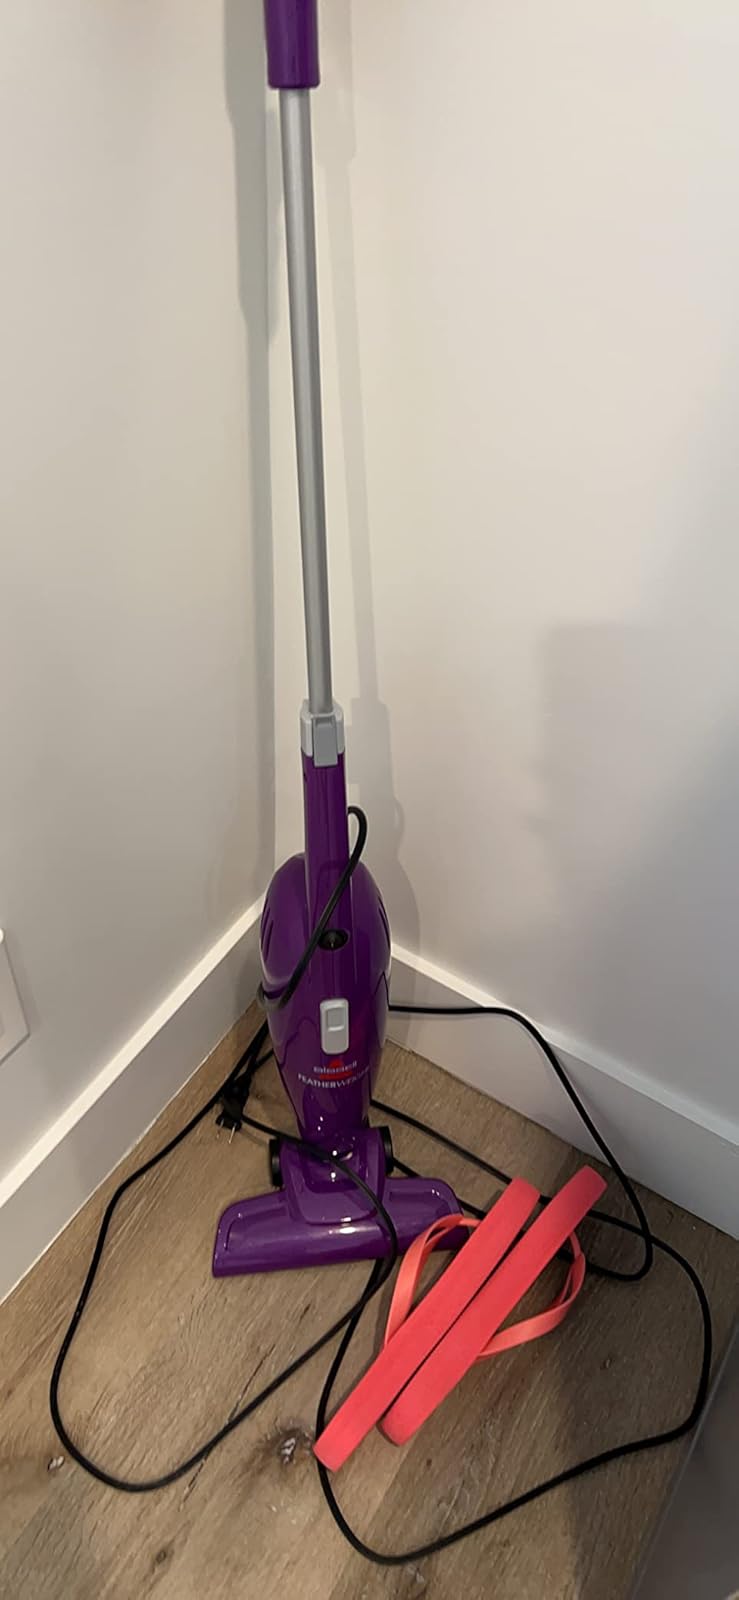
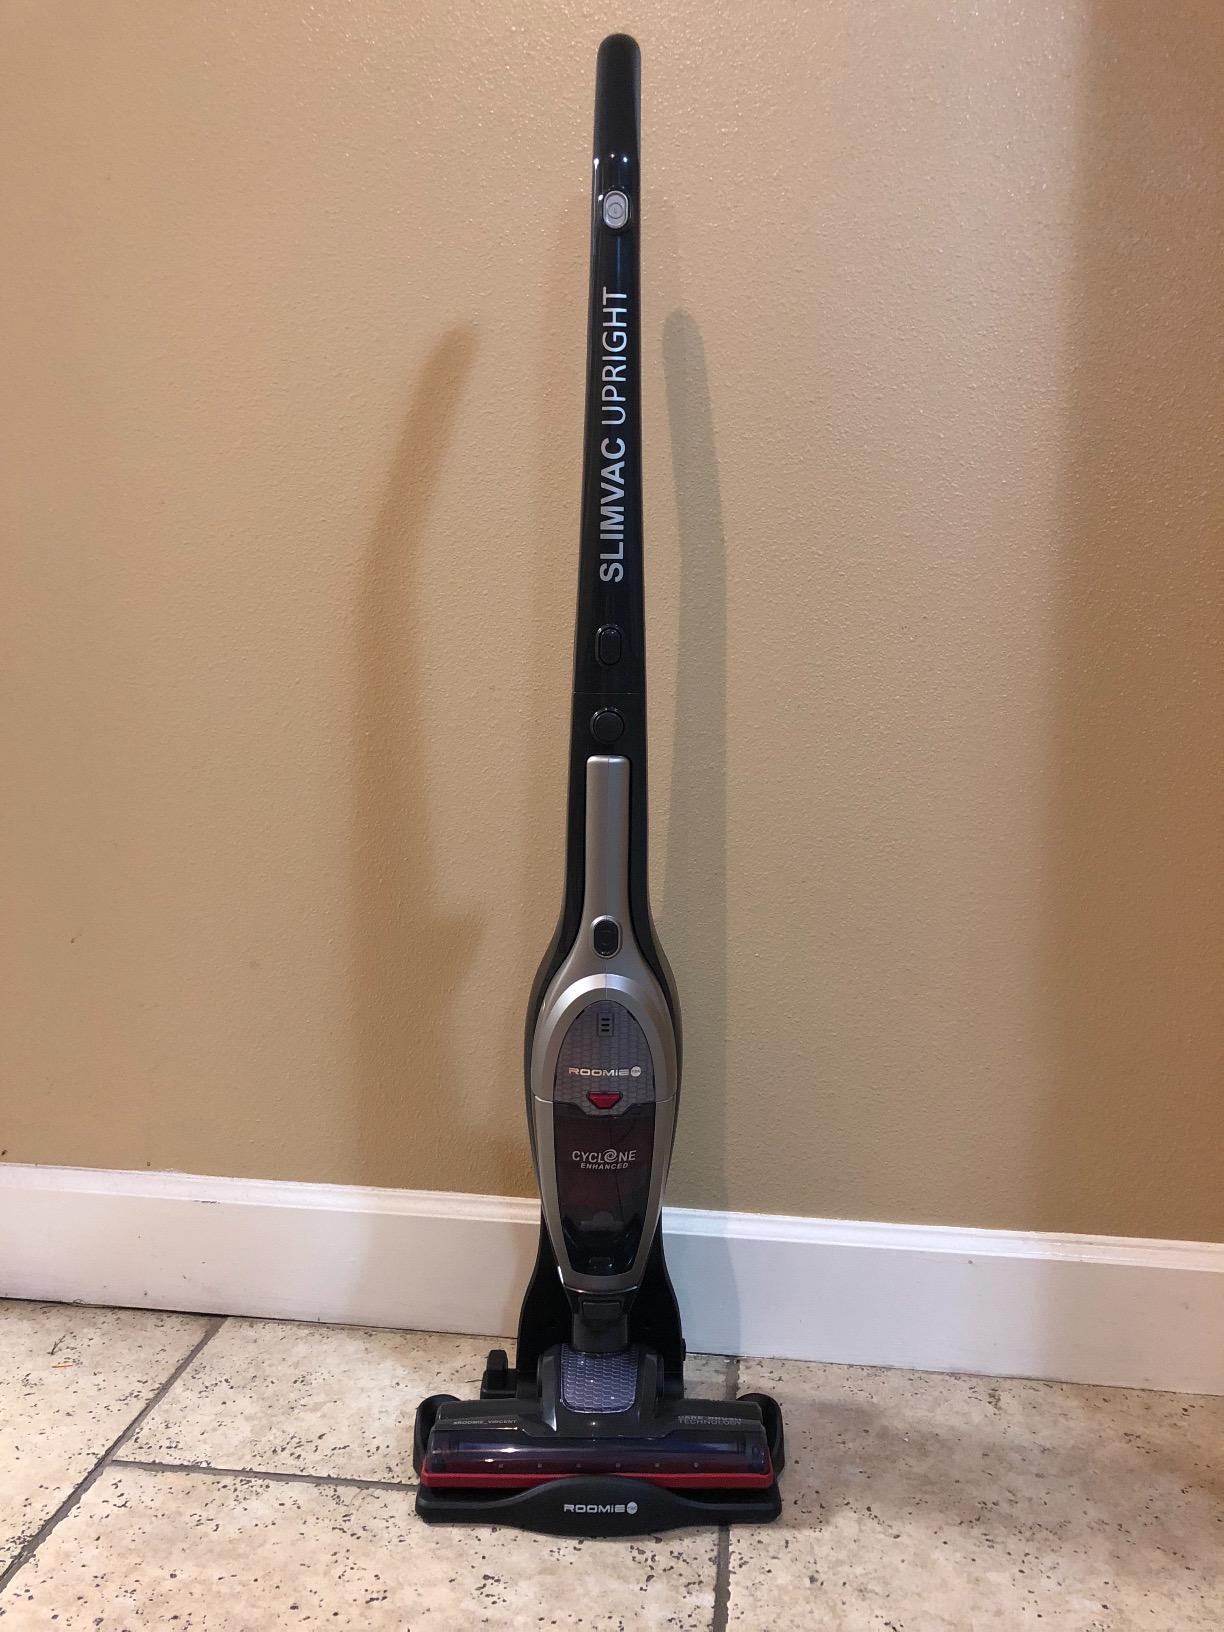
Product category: items_vacuum
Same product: no